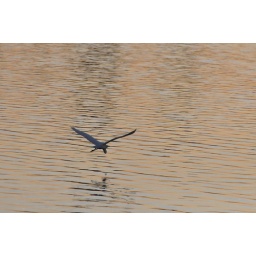
Horseshoe Lake. Illinois. bird flying over the water